Melbourne Football Club

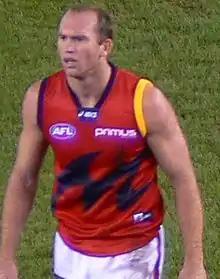
David Neitz retired as the club's games and goals record holder, along with being the longest serving captain

Dean Bailey was appointed coach for the 2008 season, however Melbourne lost their first six matches, before breaking through with a record comeback win in round seven against Fremantle. Melbourne finished the season poorly finishing last on the ladder, taking out its first Wooden Spoon since 1997.